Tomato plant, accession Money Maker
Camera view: vertical (180 deg); turntable rotation: 30 degrees
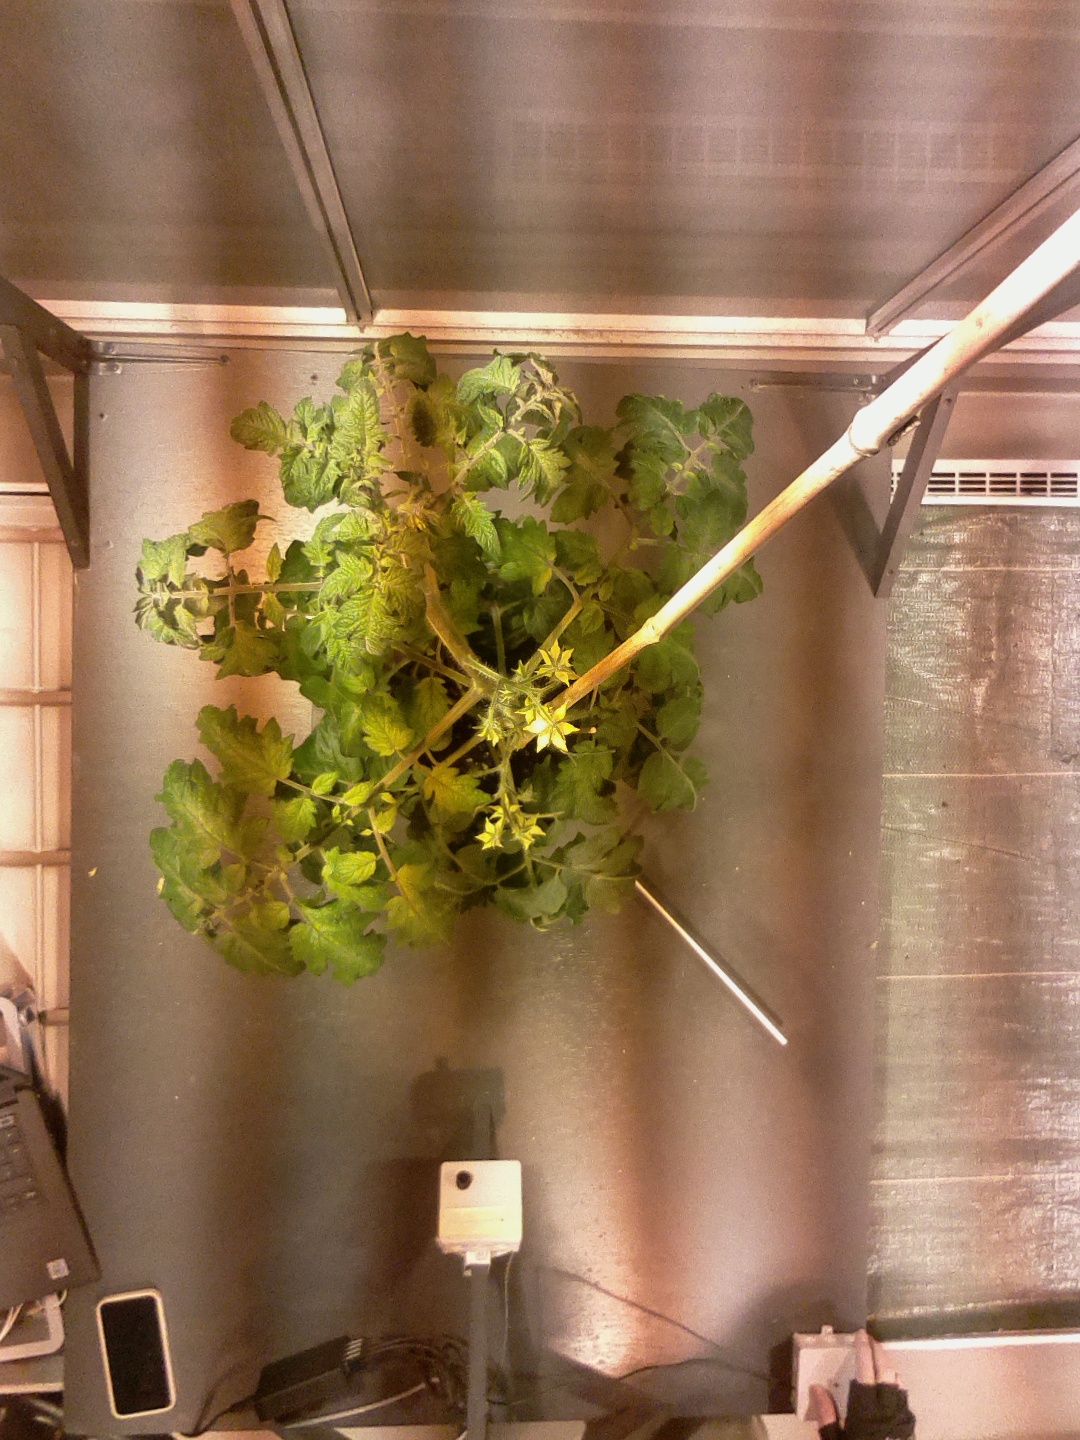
BBCH growth stage 68: Full flowering, 80%-90% of flowers open, more petals falling